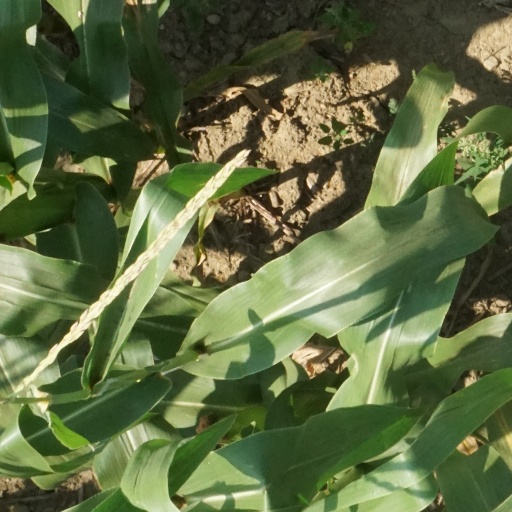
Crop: maize; corn